Laker Band

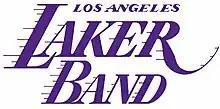

The Los Angeles Laker Band is a subset of the USC Trojan Marching Band that plays at Lakers home games. Created in 1979 at the request of Lakers owner Dr. Jerry Buss, this brass and rhythm ensemble performs at every Laker home game, including the playoffs, finals and regularly performs the national anthem before the game on the Crypto.com Arena court. The group is the only one of its kind in the NBA: a dedicated band that performs at every game in its own section. The band sits and performs in section 308. The Laker Band comprises nine trumpets, six or seven trombones, a bass guitar, and a drum set.